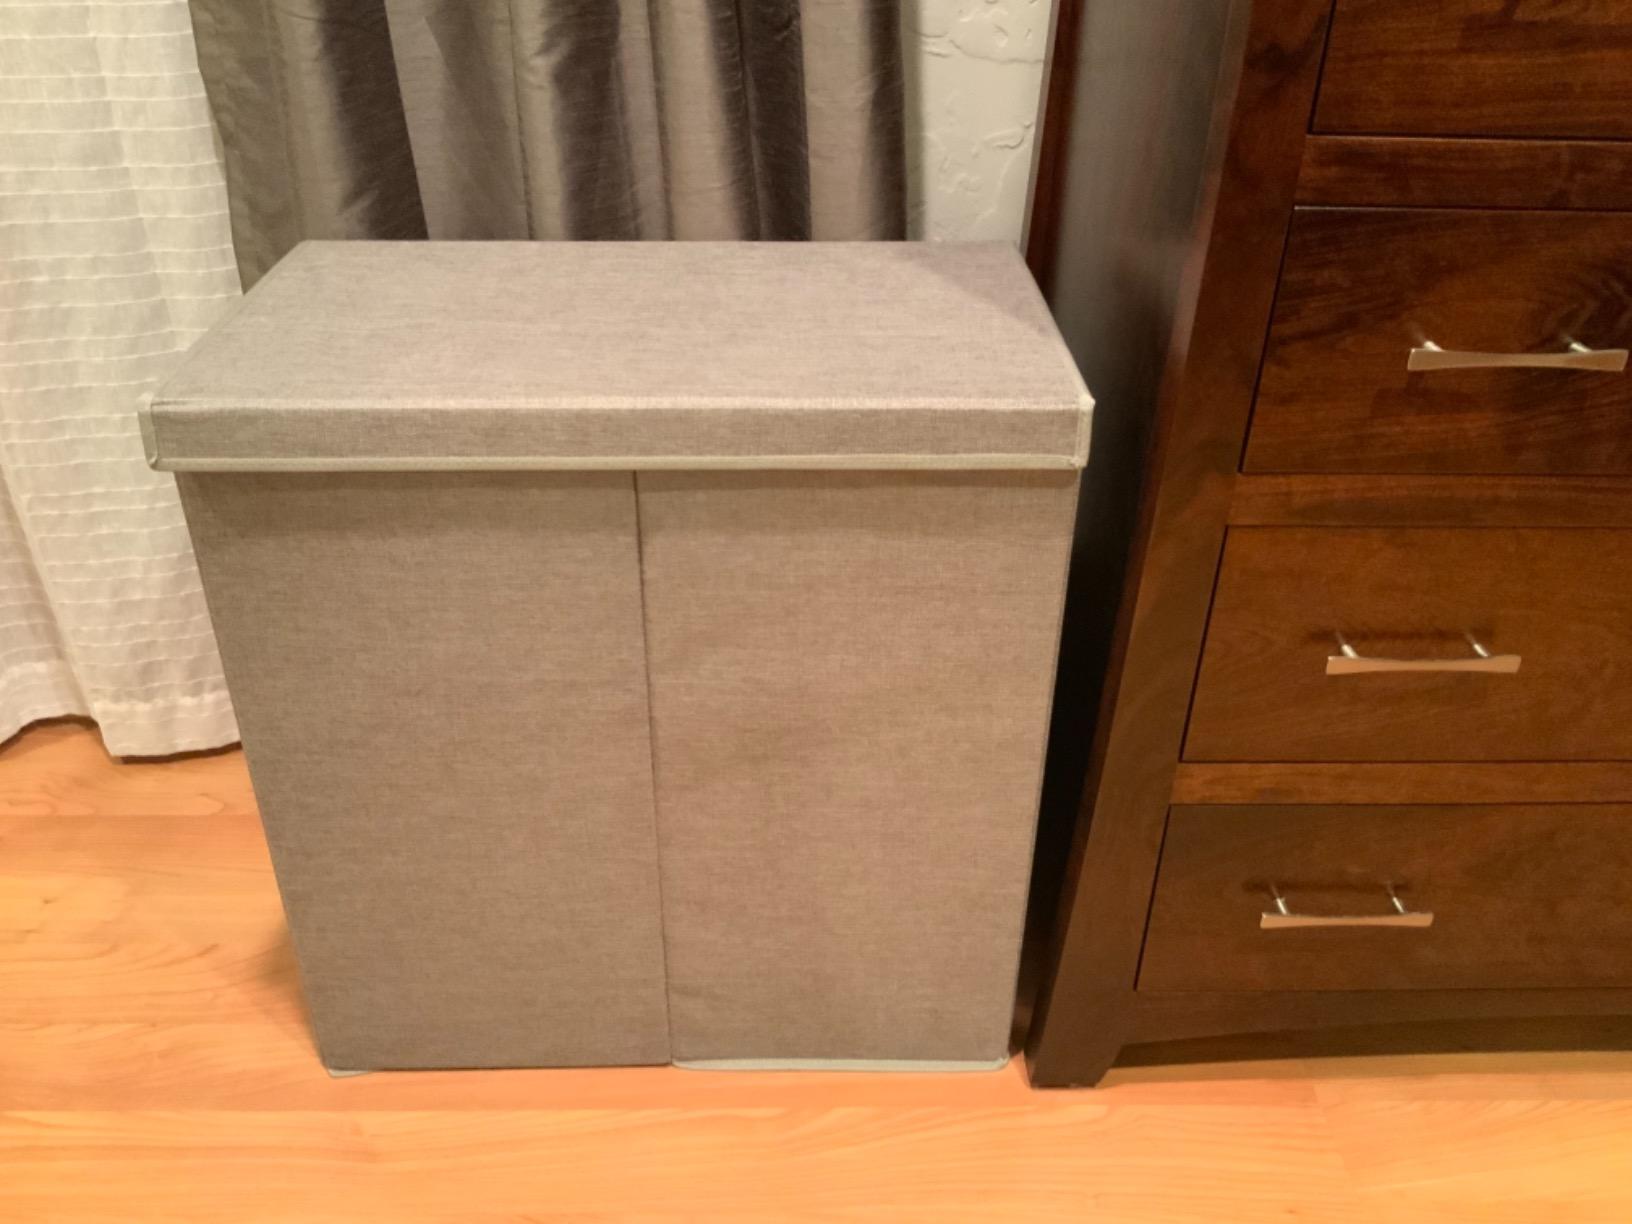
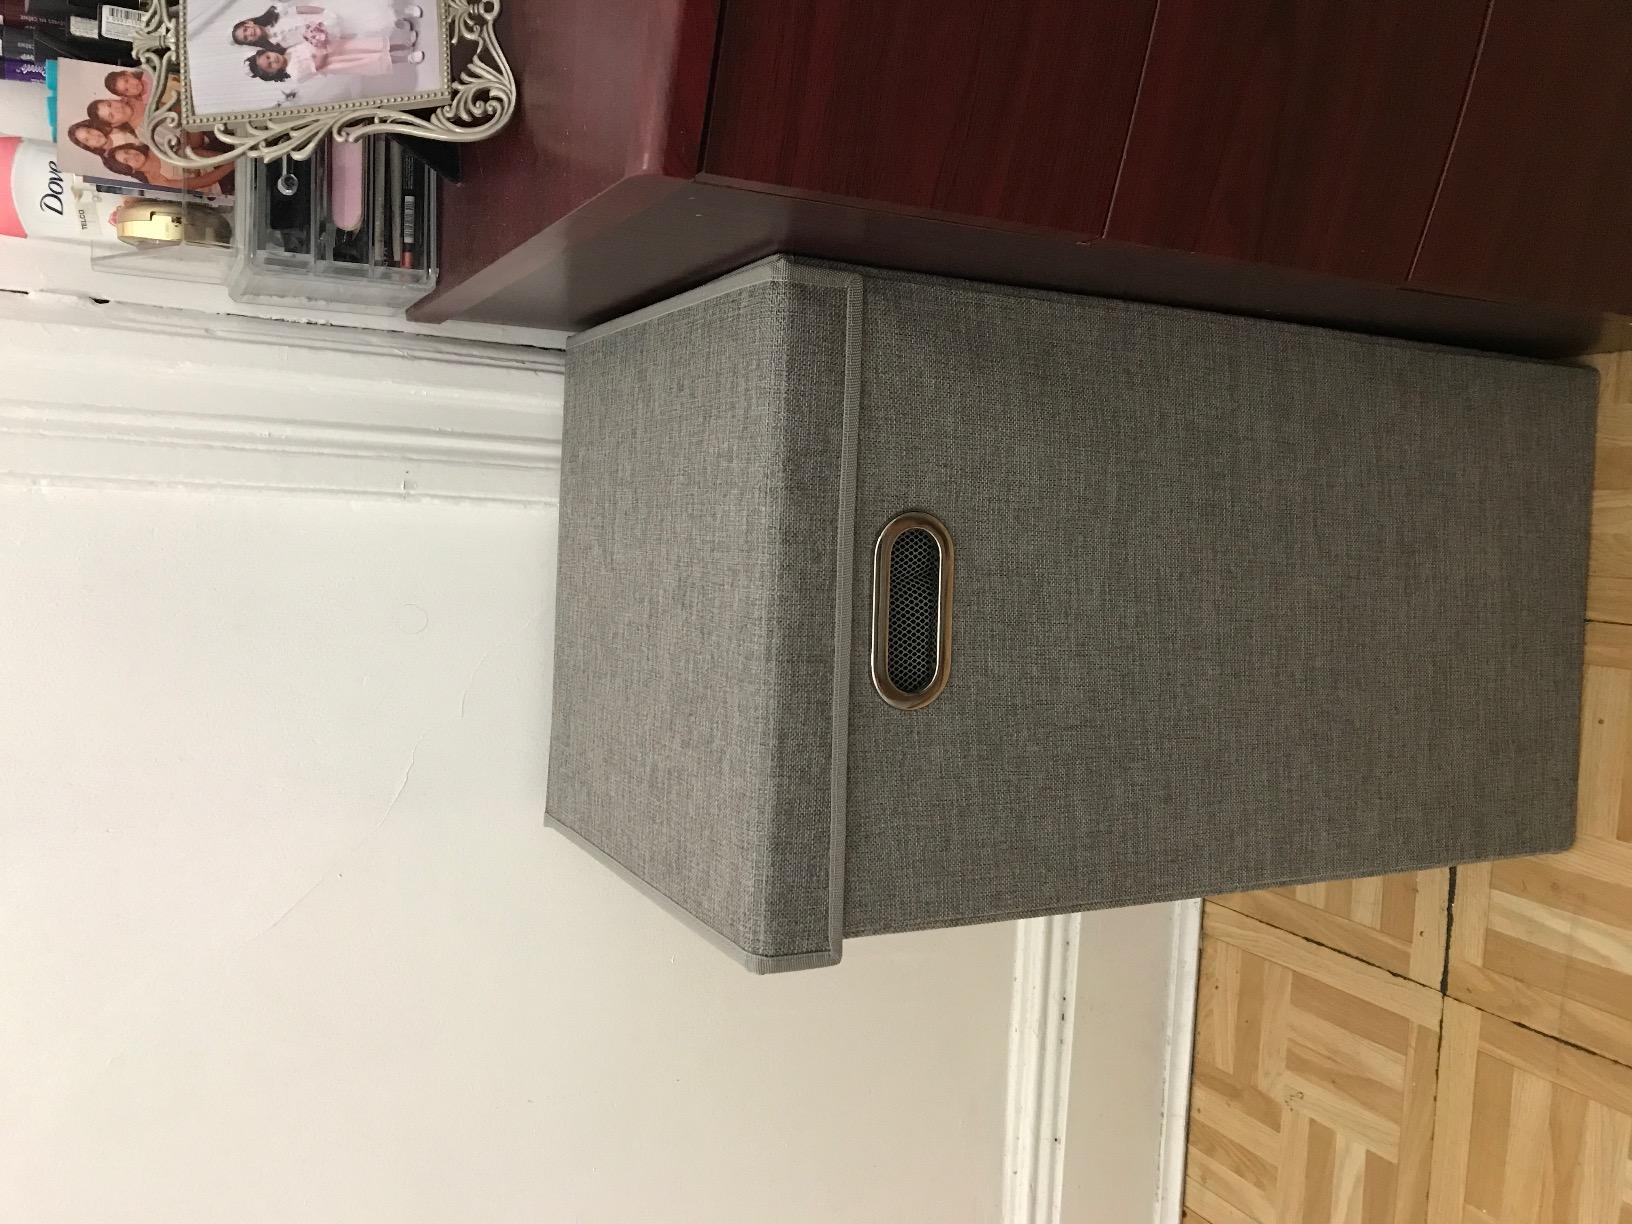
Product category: items_hamper
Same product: no